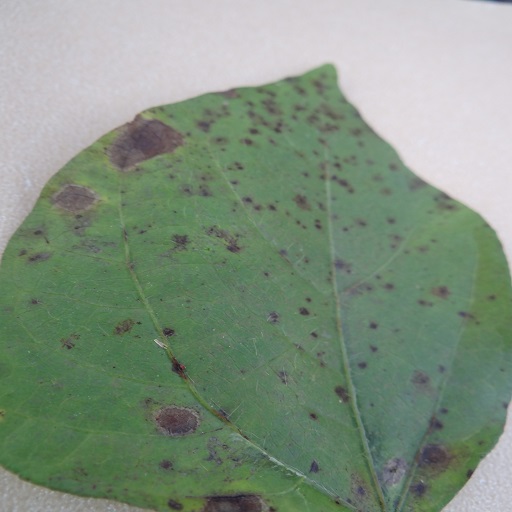
Label: Anthracnose